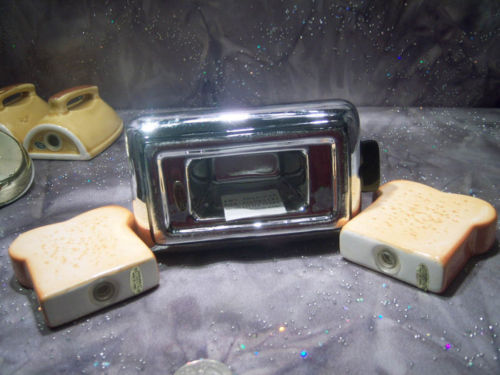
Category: toaster